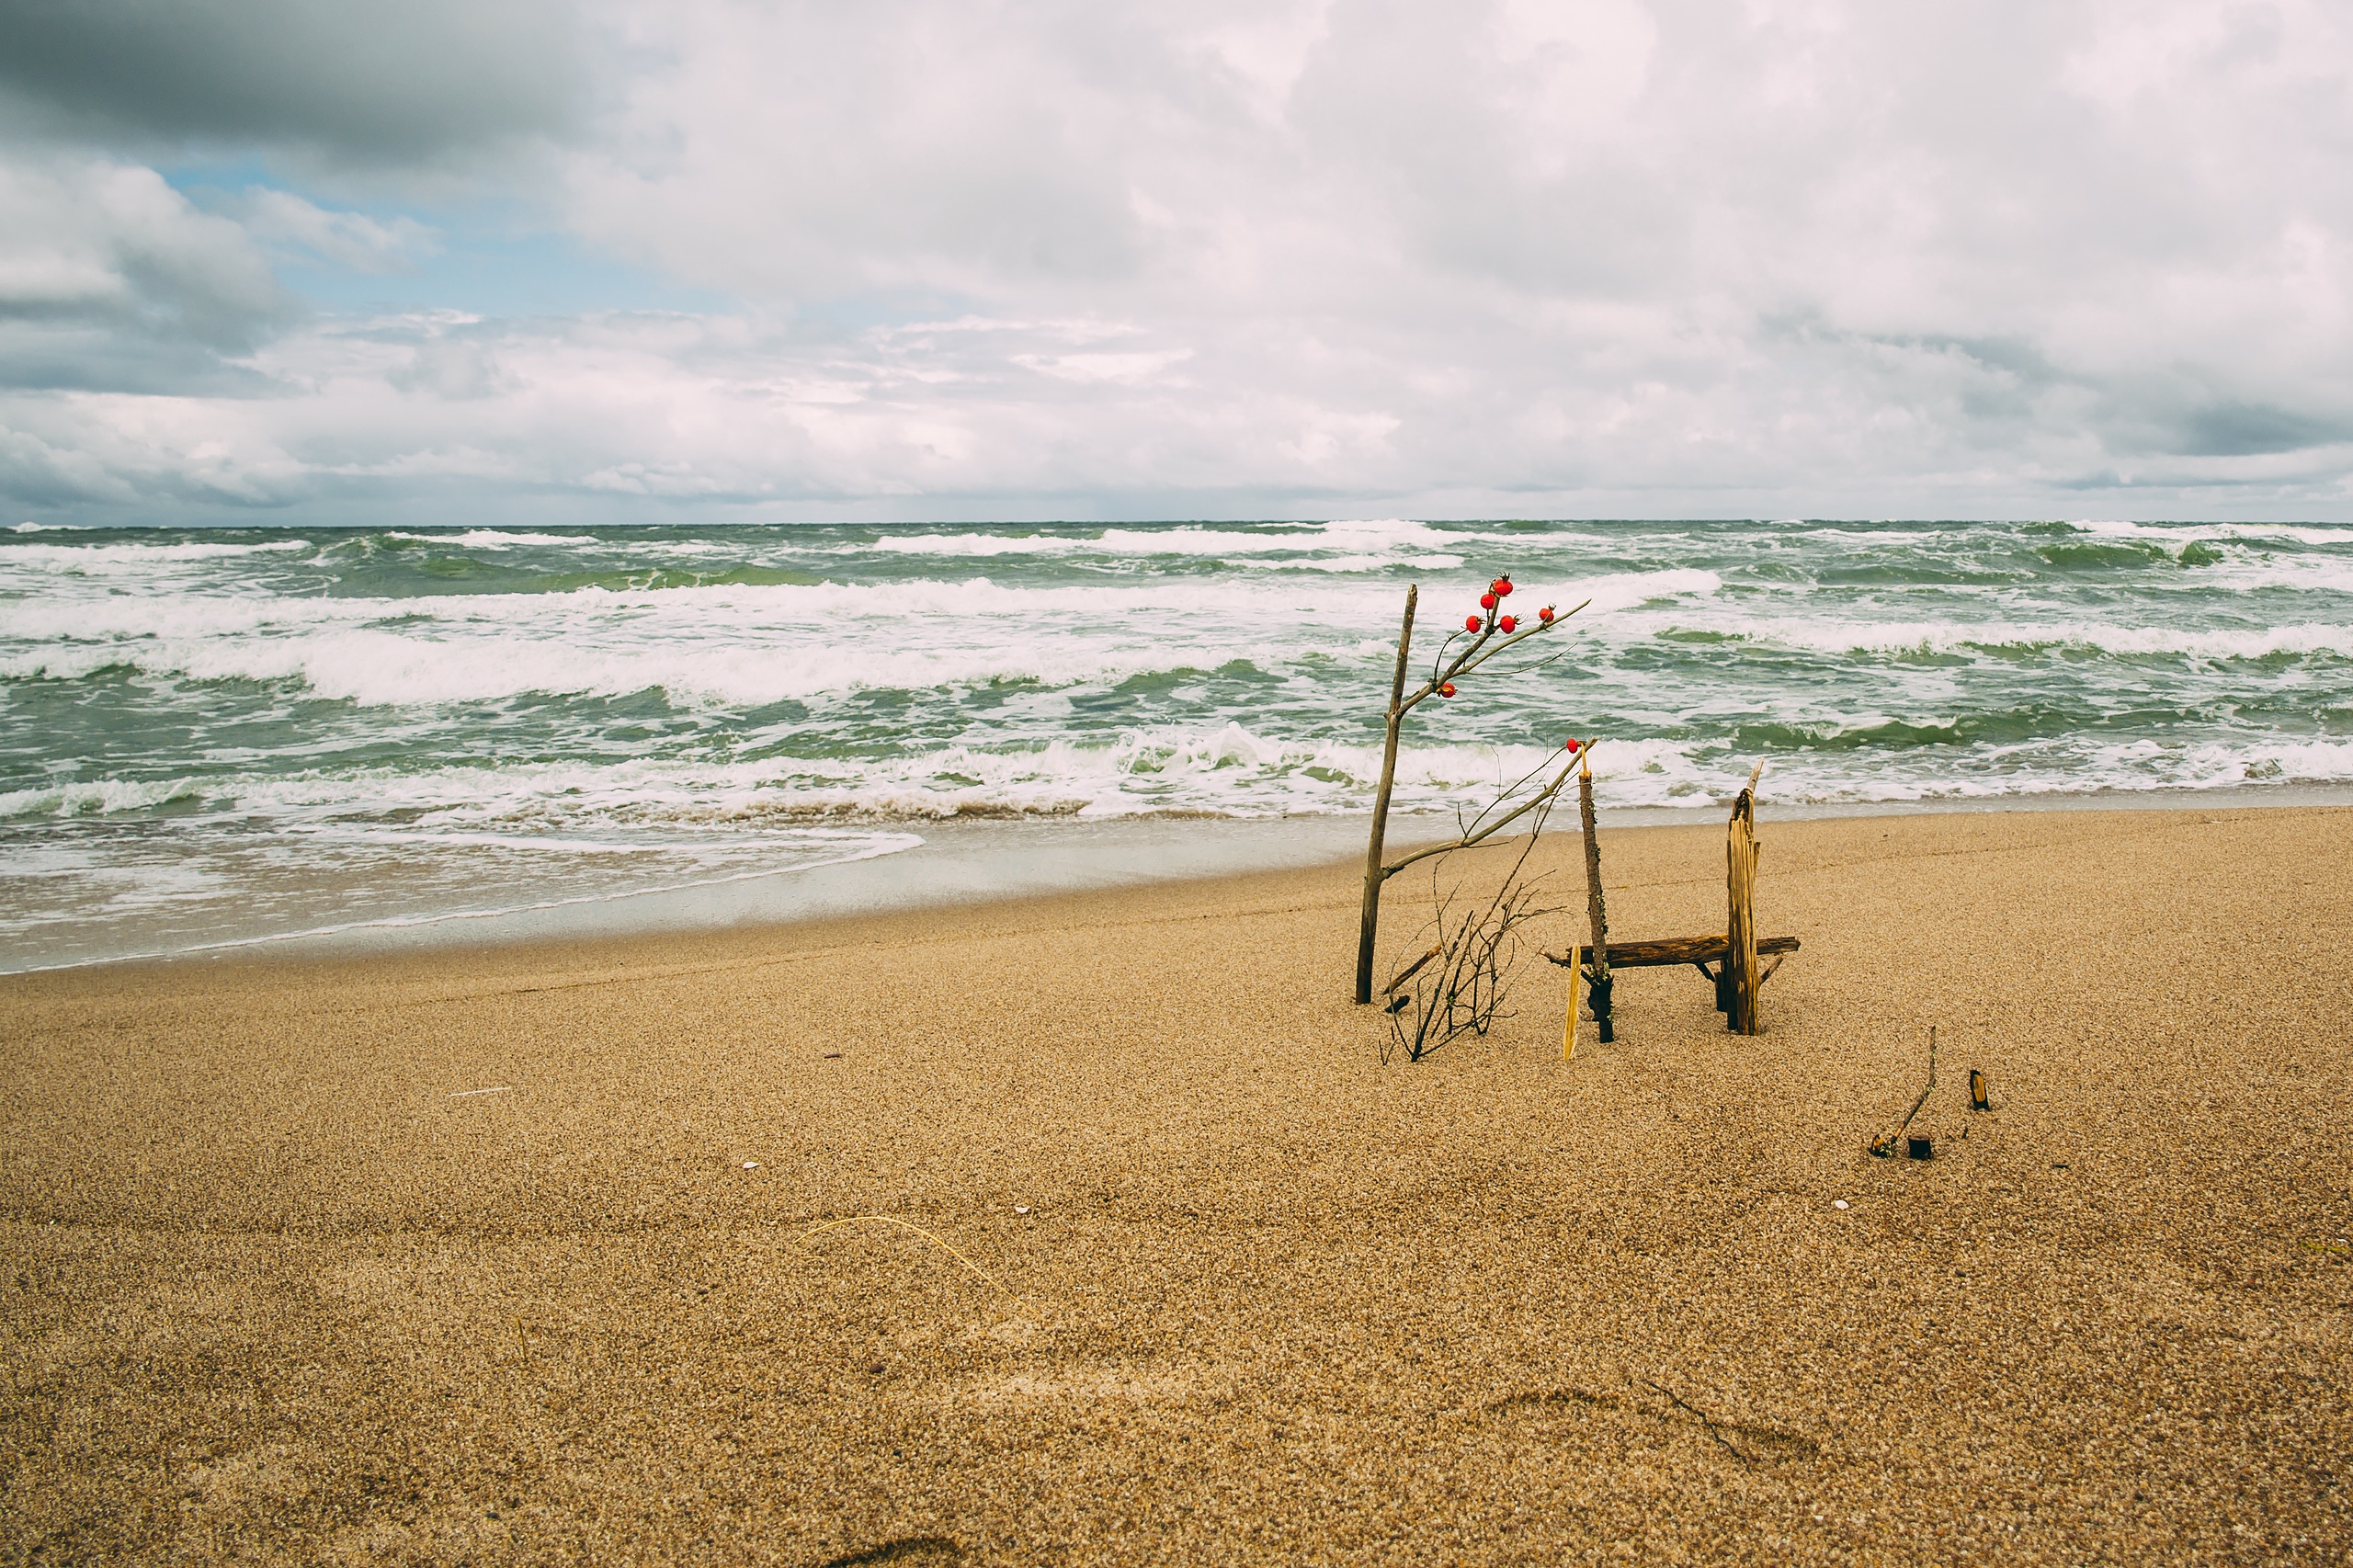
beach, sea, coast, sand, ocean, horizon, cloud, shore, wave, wind, vacation, bay, material, body of water, habitat, wind wave